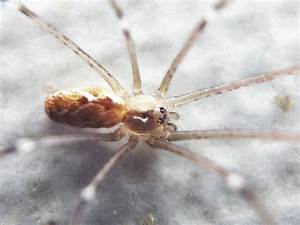
Label: spider